Oliver Browne

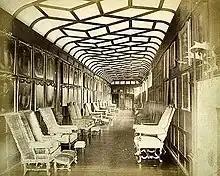
17th-century furniture, possibly supplied by Browne & Baker, or of later date, displayed in the Brown Gallery at Knole in 1889

Browne worked for Lionel Cranfield, 1st Earl of Middlesex, who was Keeper of the Wardrobe. He employed them to supply banners, cushions, and chairs to Westminster Abbey for the funeral of Anne of Denmark, and to furnish a lodging and chapel for the Spanish ambassador Diego Sarmiento de Acuña, Count of Gondomar at Ely House in March 1620.